Wilhelm Mier

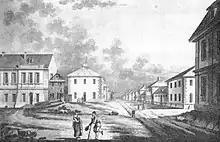
18th-century painting by Zygmunt Vogel depicting the Mier Barracks. The Crown Horse Guard Regiment, which was commanded by Wilhelm Mier, was stationed there.

Wilhelm Mier was born around 1680. He was the son of Jan Mier and Anna Ross. He was of Scottish descent, and related to the Clan Muir. His father was a major general in the Imperial Army of the Holy Roman Empire, and the commander of the Petrovaradin Fortress.